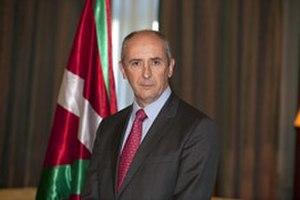
Carme María Chacón Piqueras [ˈkaɾme maˈɾia t͡ʃaˈkõm piˈkɛɾas] est une femme d'État espagnole membre du Parti des socialistes de Catalogne, née le 13 mars 1971 à Esplugues de Llobregat et morte le 9 avril 2017 à Madrid.